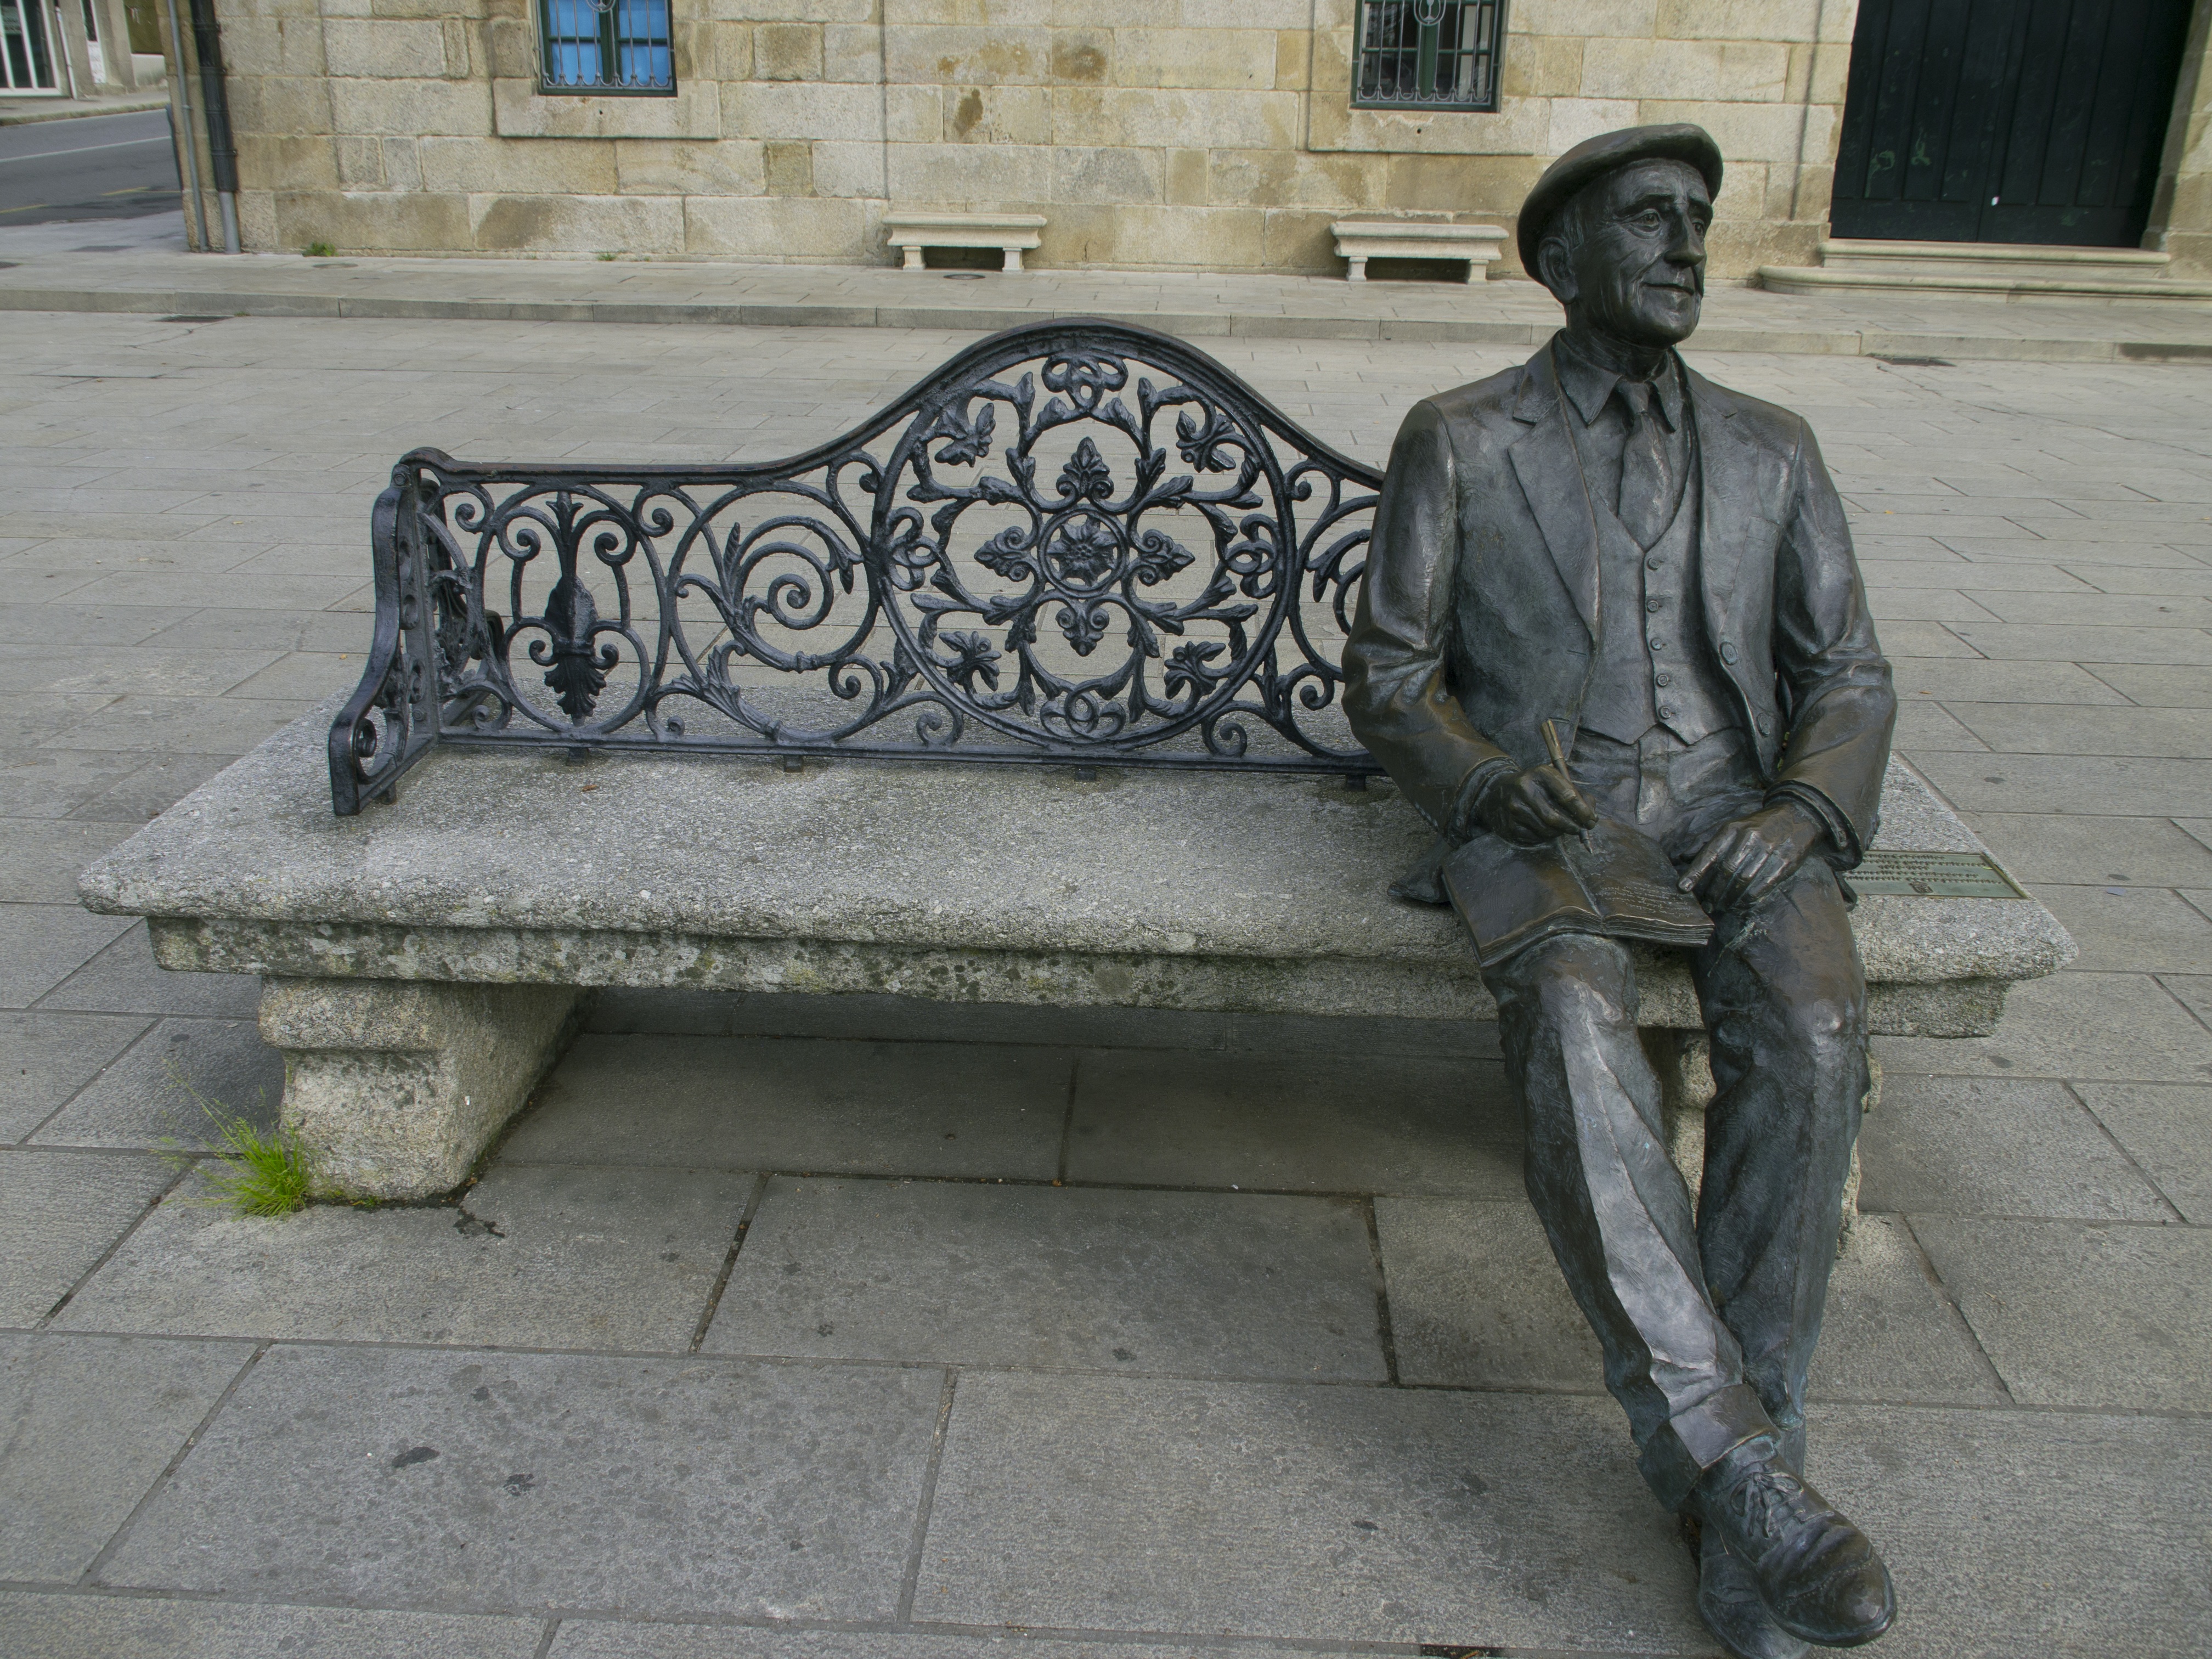
writing, monument, male, statue, furniture, sculpture, memorial, art, bank, spain, bronze, carving, orense, stone carving, the person, ancient history, human positions